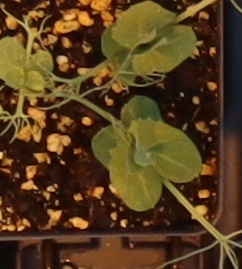
Label: Field Pea